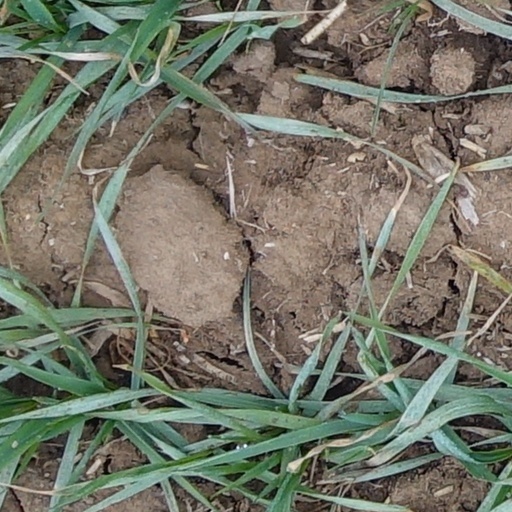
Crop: wheat